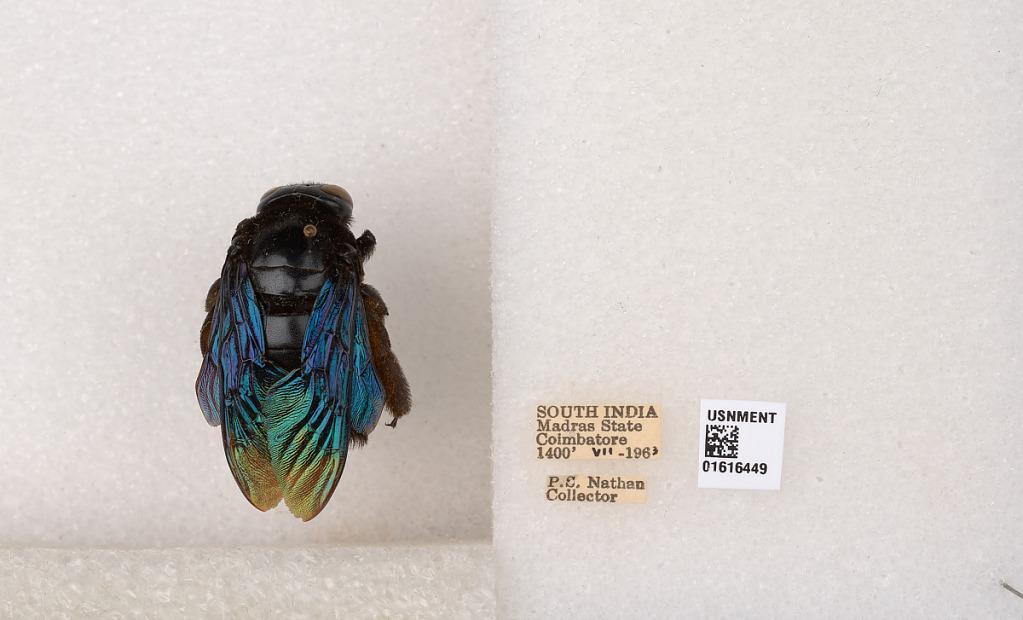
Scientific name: Xylocopa (Mesotrichia) tenuiscapa Westwood
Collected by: P. Nathan
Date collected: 1963-7-1
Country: India
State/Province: Tamil Nadu
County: Coimbatore
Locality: Coimbatore